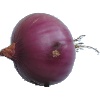
Label: Onion Red Peeled 1